Wyoming, Michigan

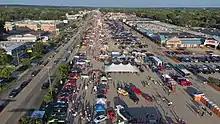
A view of vehicles on 28th Street and parked at Rogers Plaza during the Metro Cruise

Former Mayor of Grand Rapids George P. Tilma was elected supervisor of Wyoming Township in 1932 and was tasked with modernizing the developing suburban community from a rural town system. In 1933, Grandville was separated from Wyoming and was established as its own city. In the winter of 1933, Tilma was also able to circumvent the Emergency Banking Act in a technicality to purchase 555 tons of coal that was distributed to the poor to heat their homes. General Motors sought to construct a new facility in Grand Rapids, though there were no areas for development or future expansions, so the cities of Grand Rapids and Wyoming collaborated to have General Motors purchase land in Wyoming while Grand Rapids supplied utilities to the site. Tilma's expertise was instrumental in both secretly negotiating with Grand Rapids on utility work and with obtaining approval of the site by General Motors. The General Motors plant began construction on January 22, 1936, and Roosevelt's New Deal funding helped construct the sewer and water system for the factory. The first enrollment date for employees on April 6, 1936, saw a line of workers spanning nearly from the factory's entrance west of Buchanan Avenue and 36th Street, east to Division Avenue and then north to 28th Street, with the first metal stamps being shipped from the factory on June 1, 1936.